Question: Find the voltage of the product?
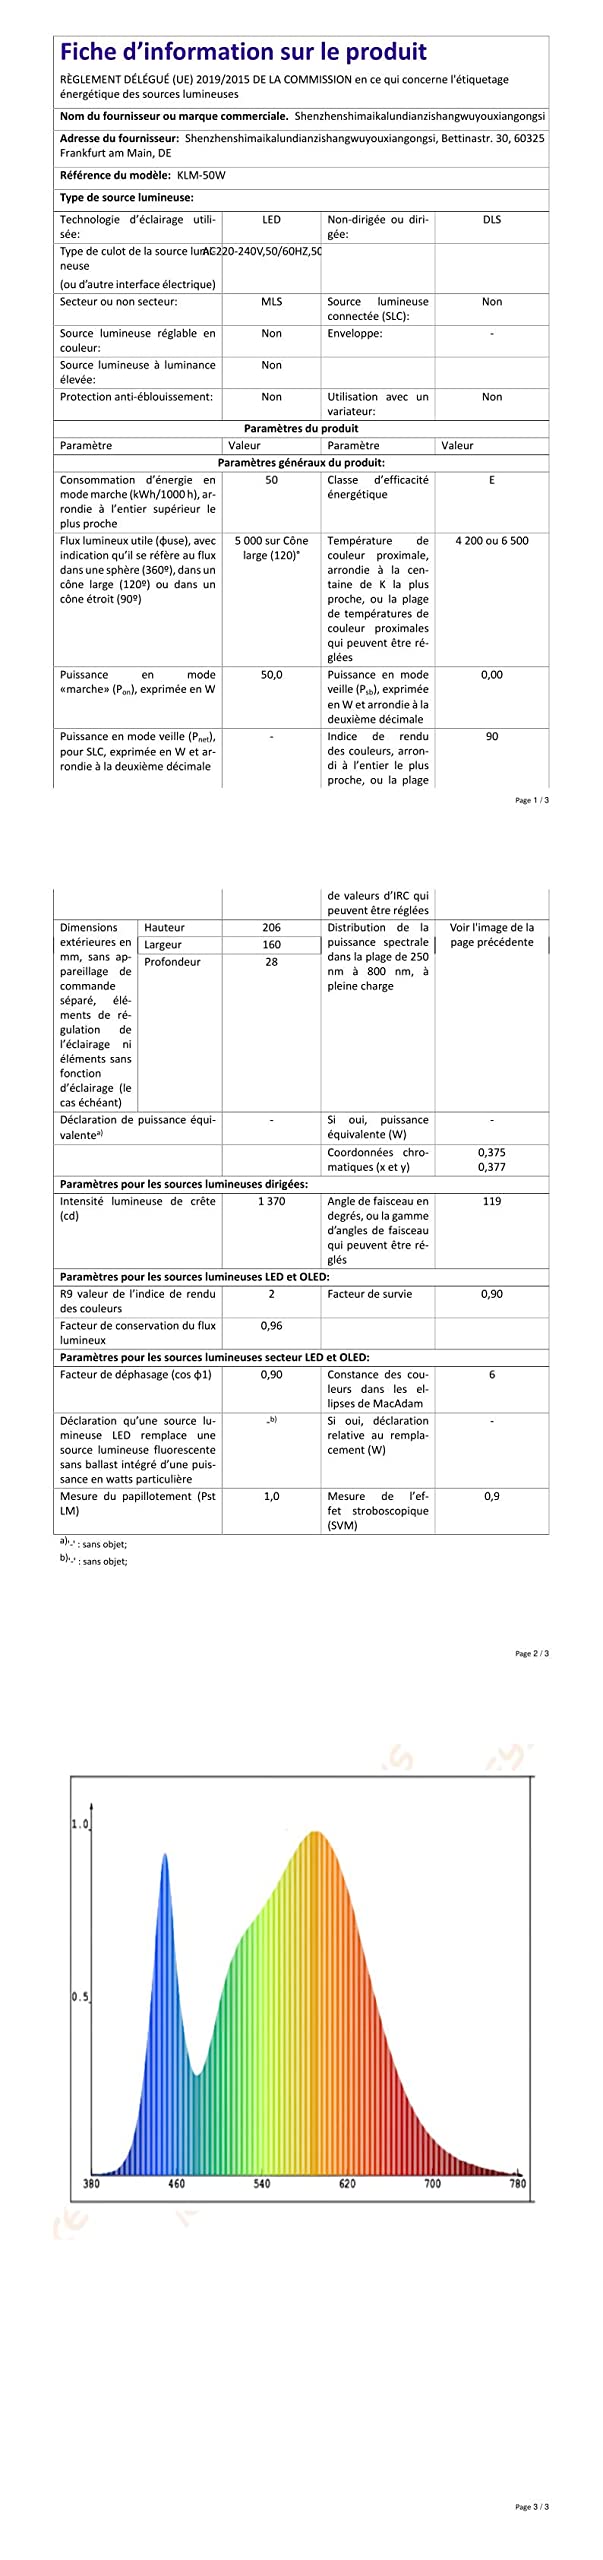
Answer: [220.0, 240.0] volt